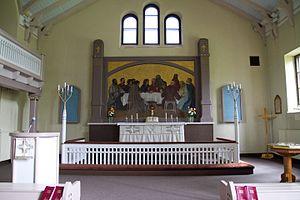
L'église de Vuolijoki est une église luthérienne située à Vuolijoki dans la municipalité de Kajaani en Finlande.